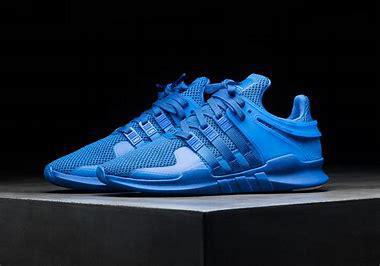
Brand: Adidas
Model: EQT Support Adv